Polish State Railways

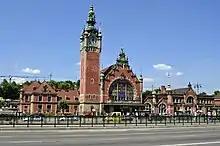
Gdańsk Główny is one of Poland's largest category A stations.

The Polish railways in Silesia, Greater Poland and Pomerania were adopted by German railways Deutsche Reichsbahn on 25 September. The Polish railways in Generalgouvernement became Ostbahn.